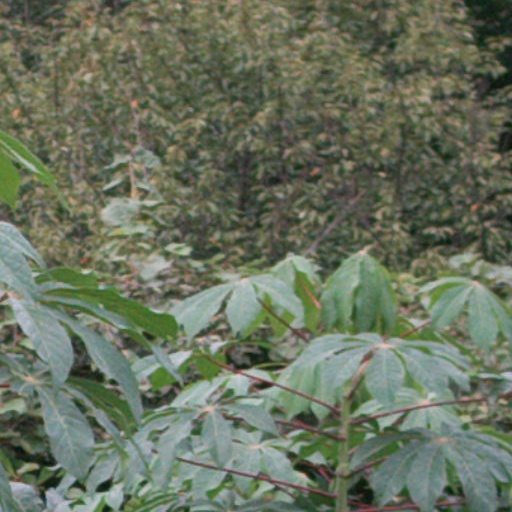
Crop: cassava